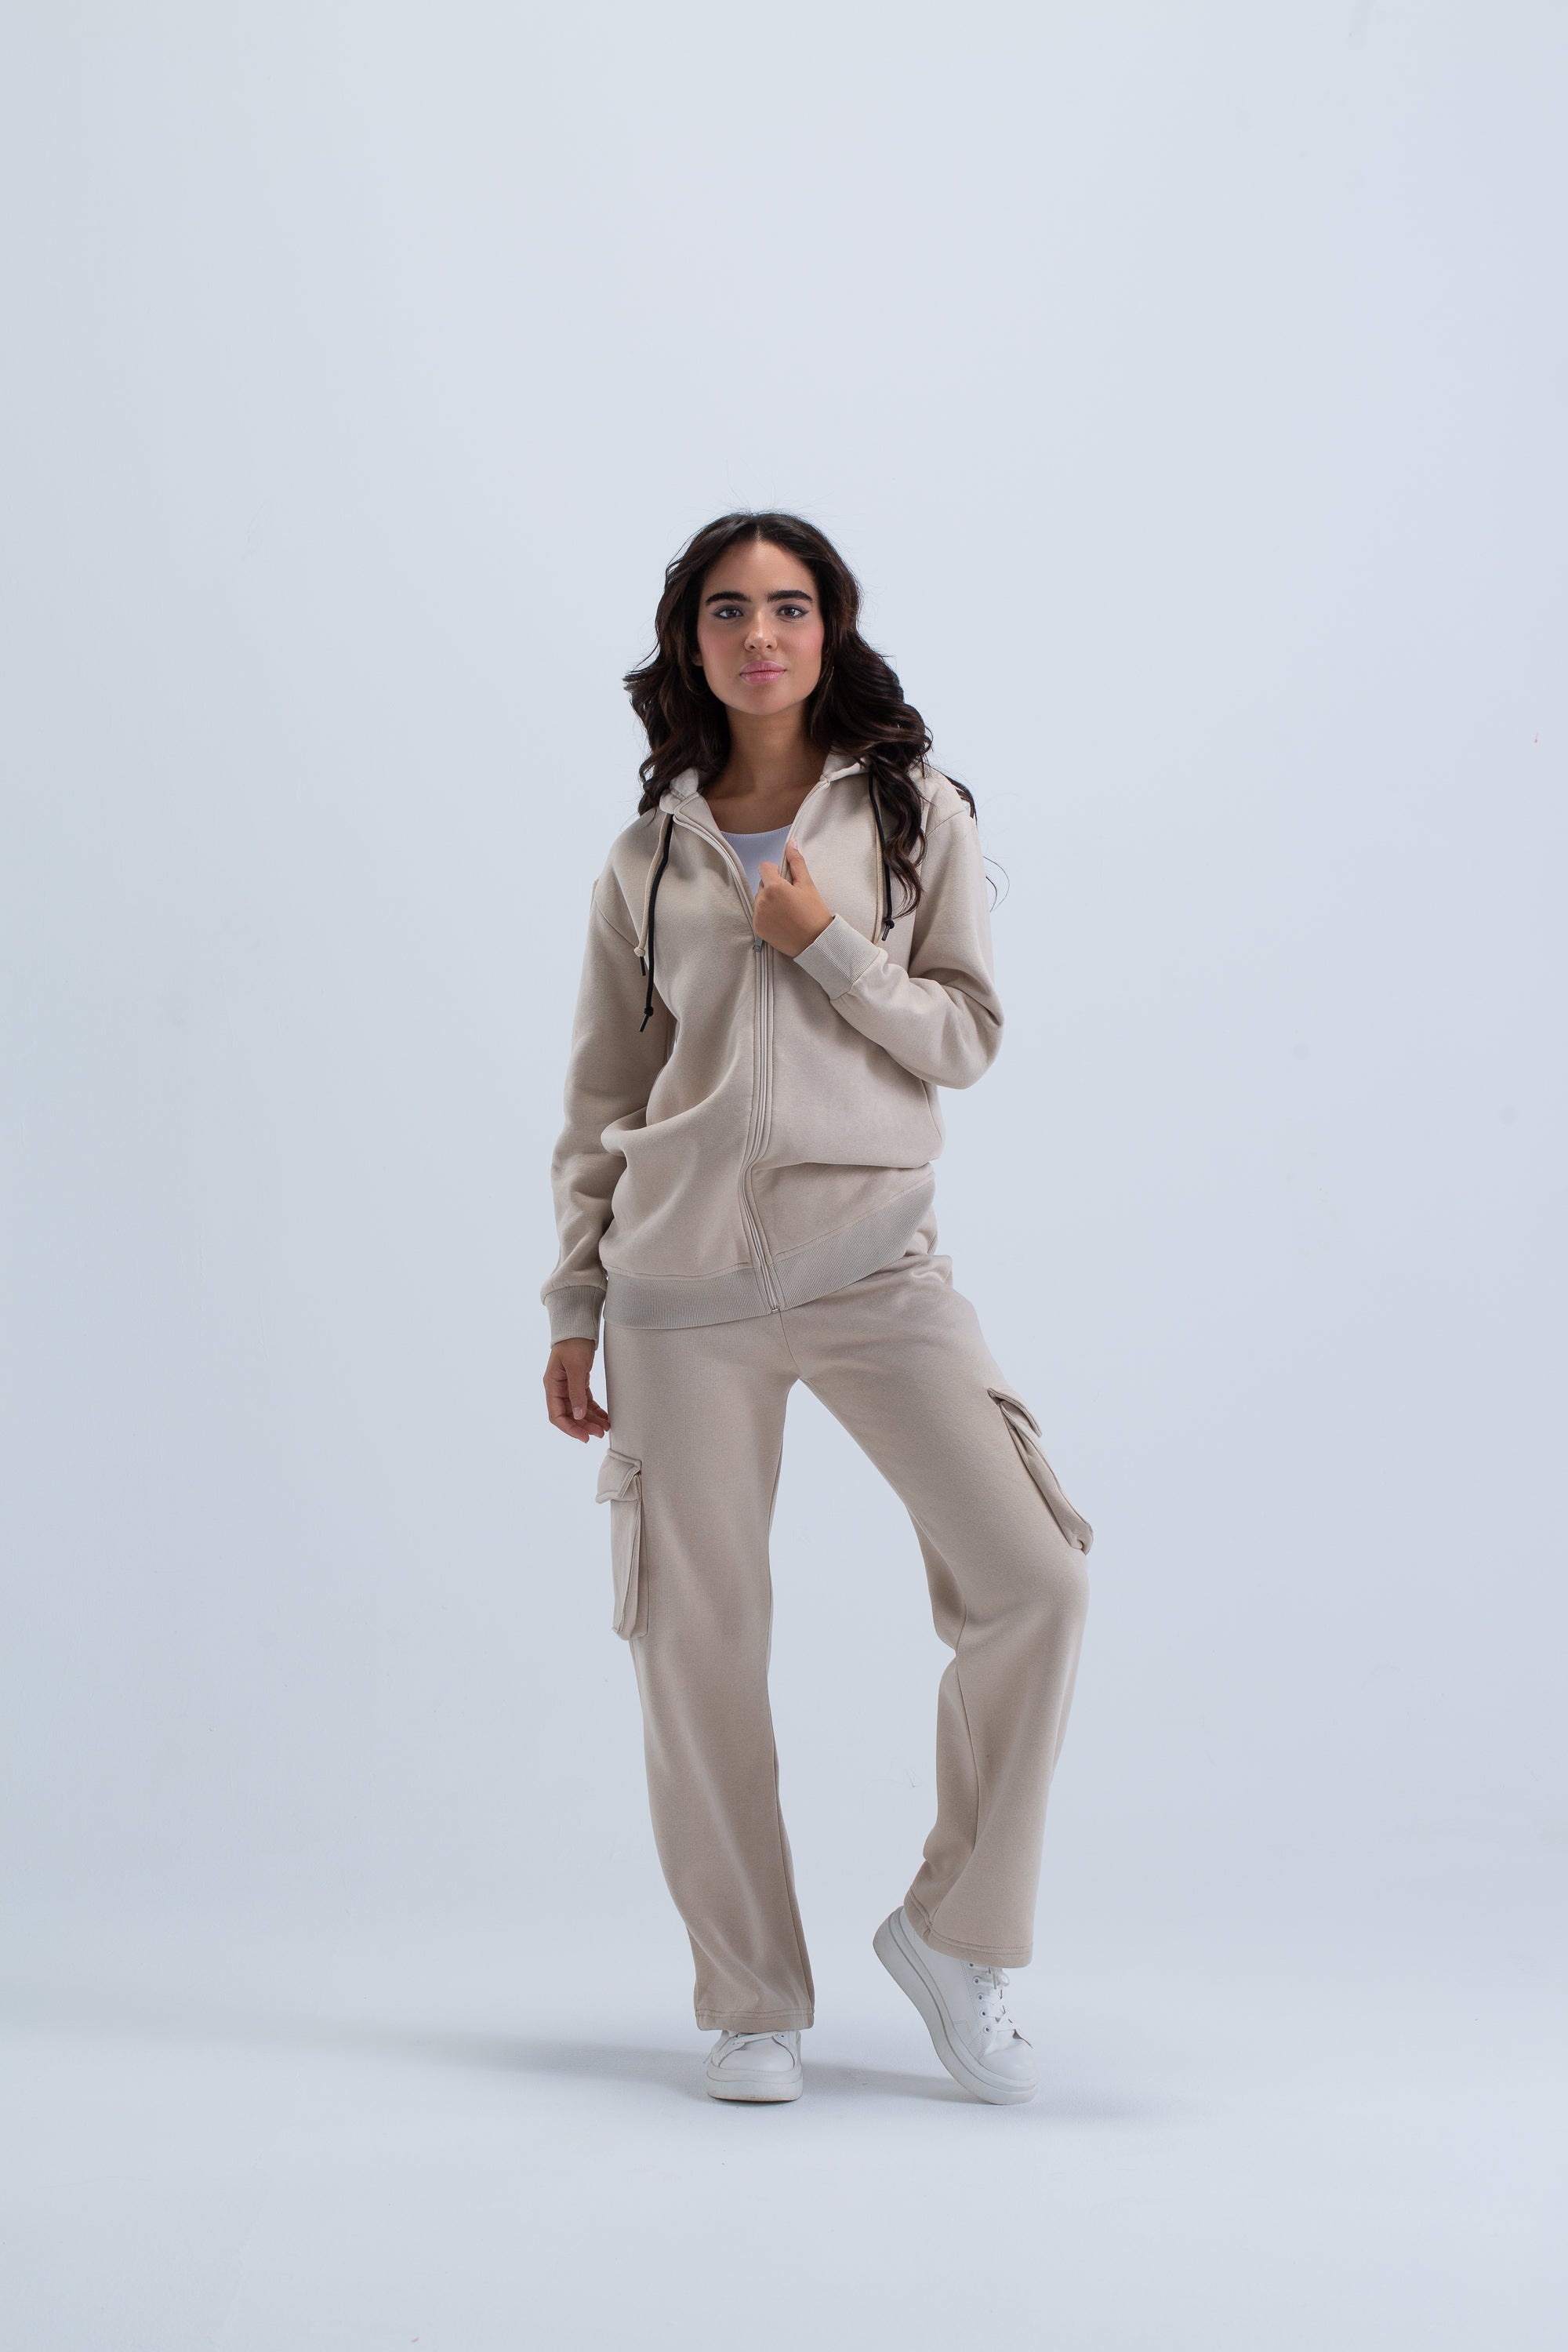
Lounge Jacket with 2 Drawstrings
Our model is wearing size S Material: Cotton Regular fit Solid pattern Hooded collar with adjustable drawstring Zipper closure Long sleeves Ribbed hemline Slip on This jacket is a stylish and unique outerwear piece that adds a playful twist to your loungewear or casual ensemble. This jacket is designed to provide both comfort and fashion-forward appeal. The hooded collar not only offers protection from the elements but also adds a trendy and sporty touch to the overall look. The standout feature of this jacket is the two different colored drawstrings in the hooded collar, which adds a pop of contrasting colors and adds an element of visual interest. Wear it with its matching lounge pants to ensure a cozy feel during relaxation or light activities.
Brand: Carinawear
Category: Apparel & Accessories > Clothing > Sleepwear & Loungewear > Loungewear > Loungewear Tops